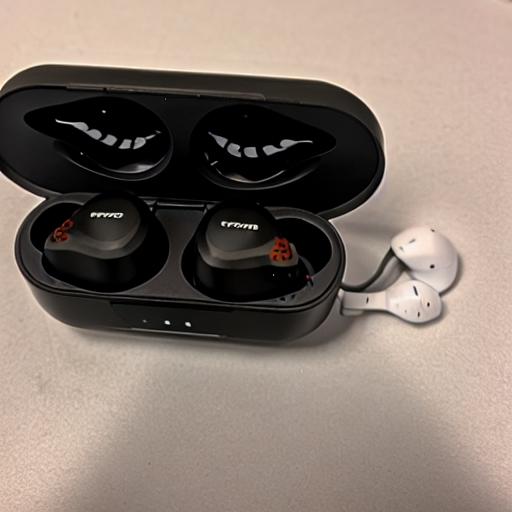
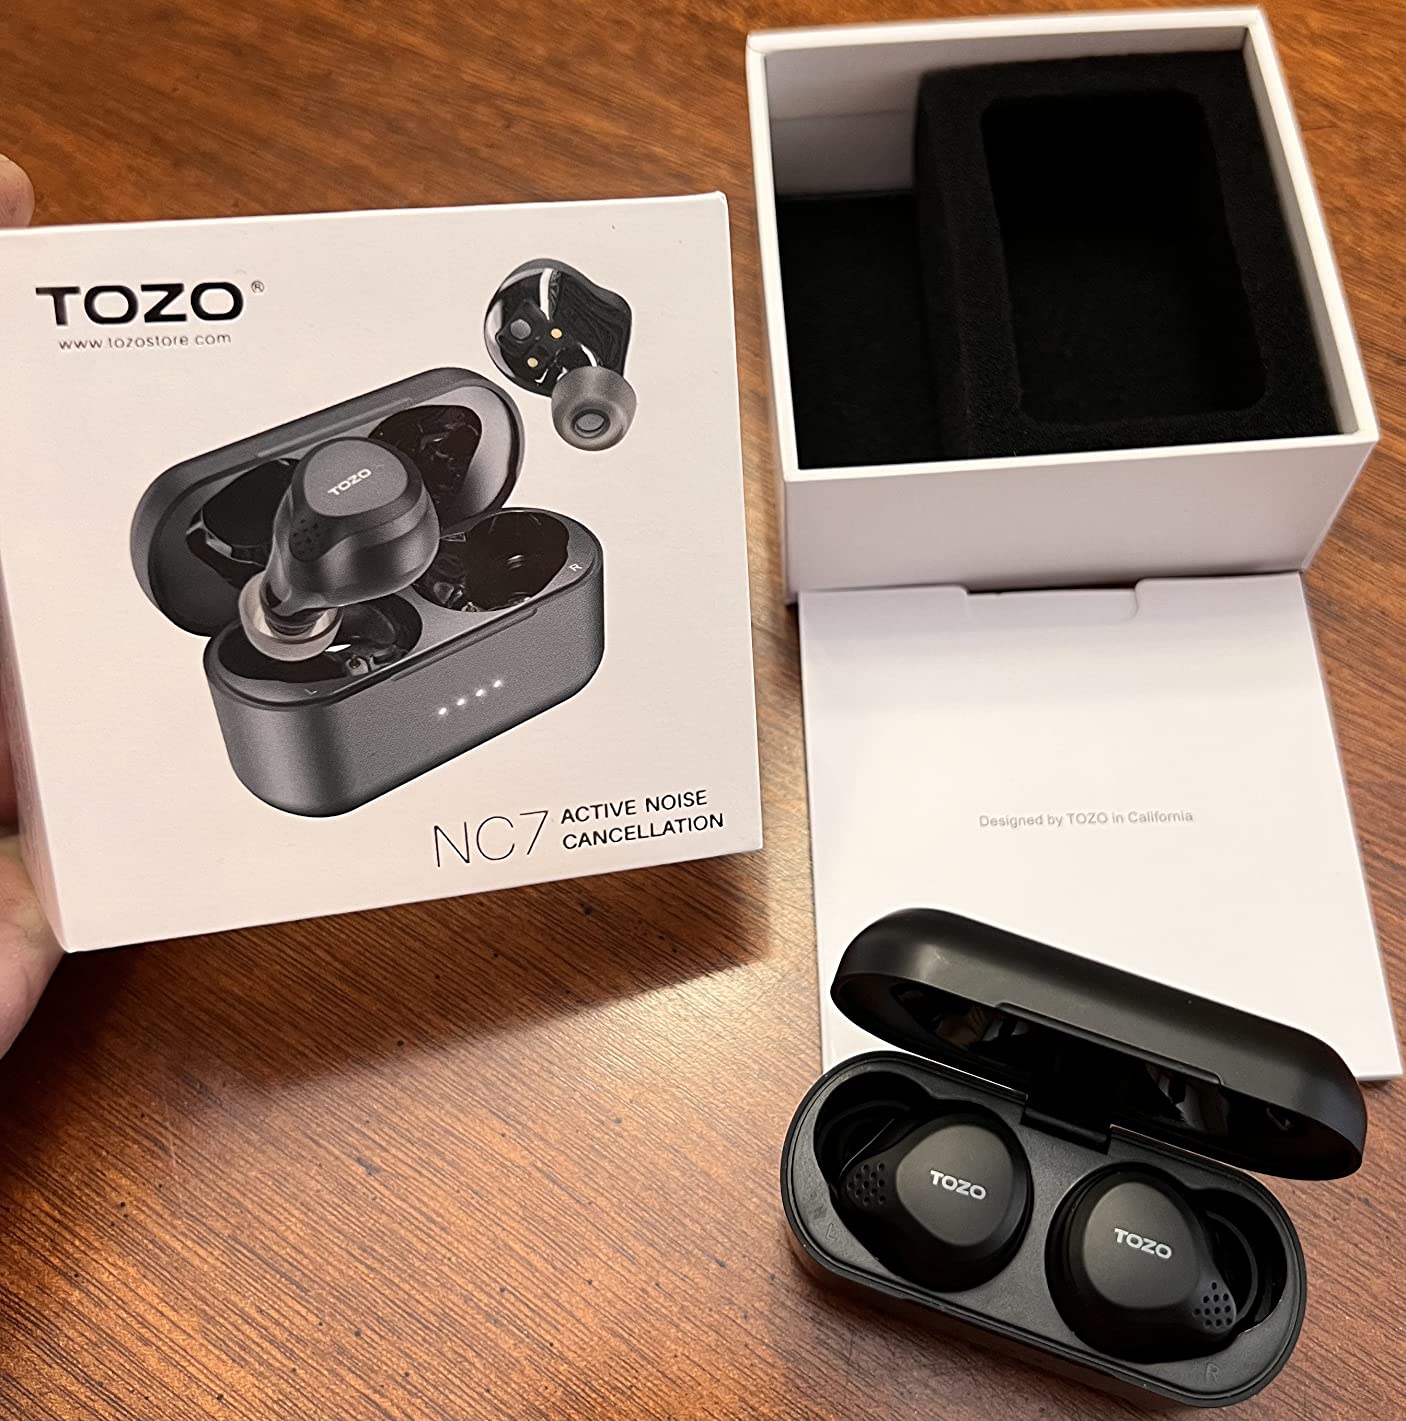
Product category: earbuds
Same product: no